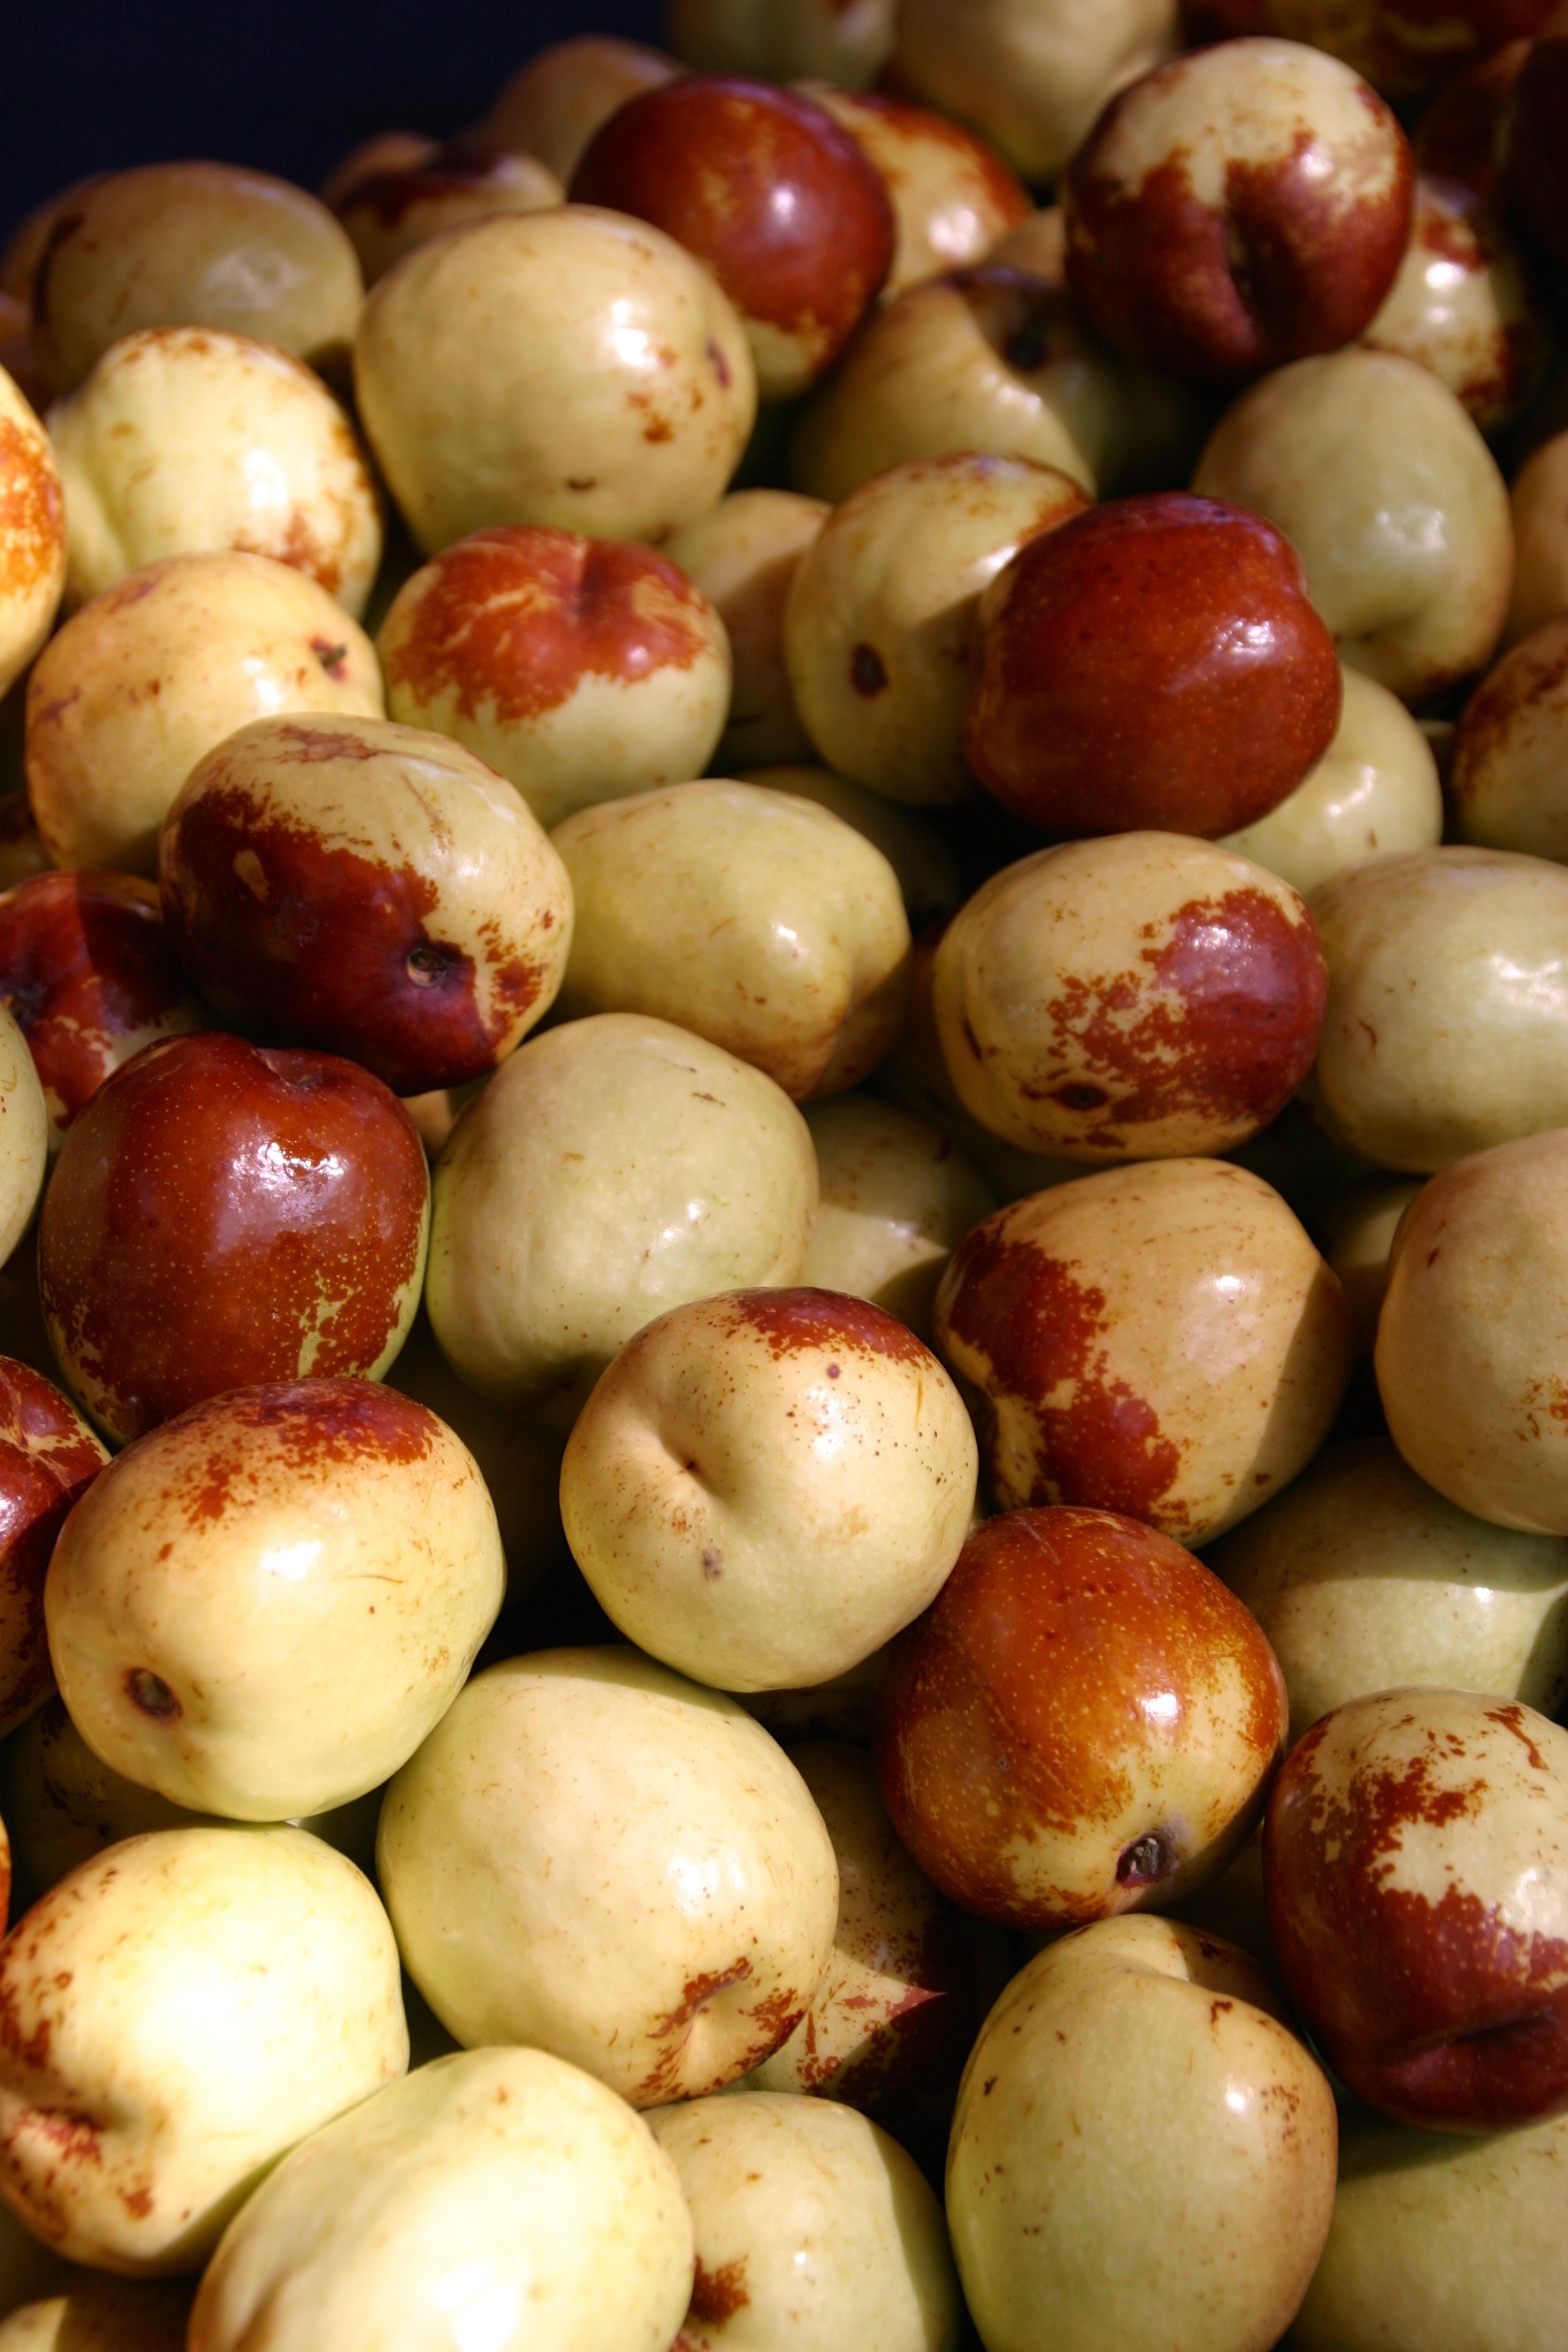
apple, plant, fruit, food, produce, vegetable, market, business, fruits, trade, sale, buy, flowering plant, shallot, root vegetable, land plant, potato and tomato genus, langsat